Economy of Bangladesh

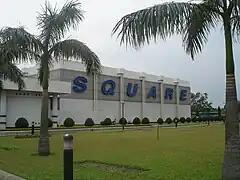
A Square Pharmaceuticals plant in Gazipur

The Bangladesh Garments Manufacturers and Exporters Association (BGMEA) has predicted textile exports will rise from US$7.90 billion earned in 2005–06 to US$15